Tallassee City School District

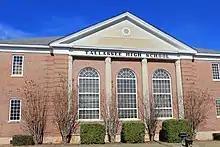
Tallassee High School

Tallassee City Schools serves approximately 2,000 students and employs 120 teachers and support staff in one central office; one high school; one middle school; and one elementary school.